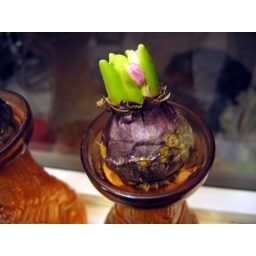
Hyacinth flower in a glass vase